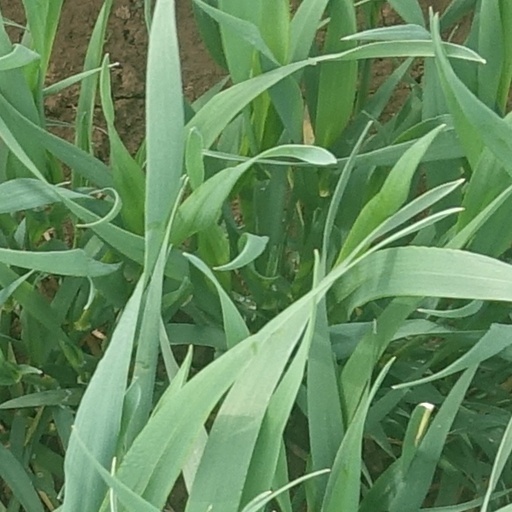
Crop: wheat